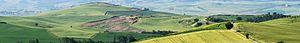
Les Crete senesi sont une zone géographique située au sud-est de la ville de Sienne, comprenant les territoires communaux de Asciano, Buonconvento, Monteroni d'Arbia, Rapolano Terme et San Giovanni d'Asso.